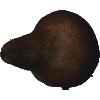
Label: Pear Kaiser 1